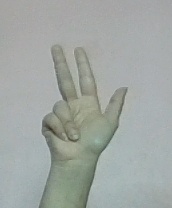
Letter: al